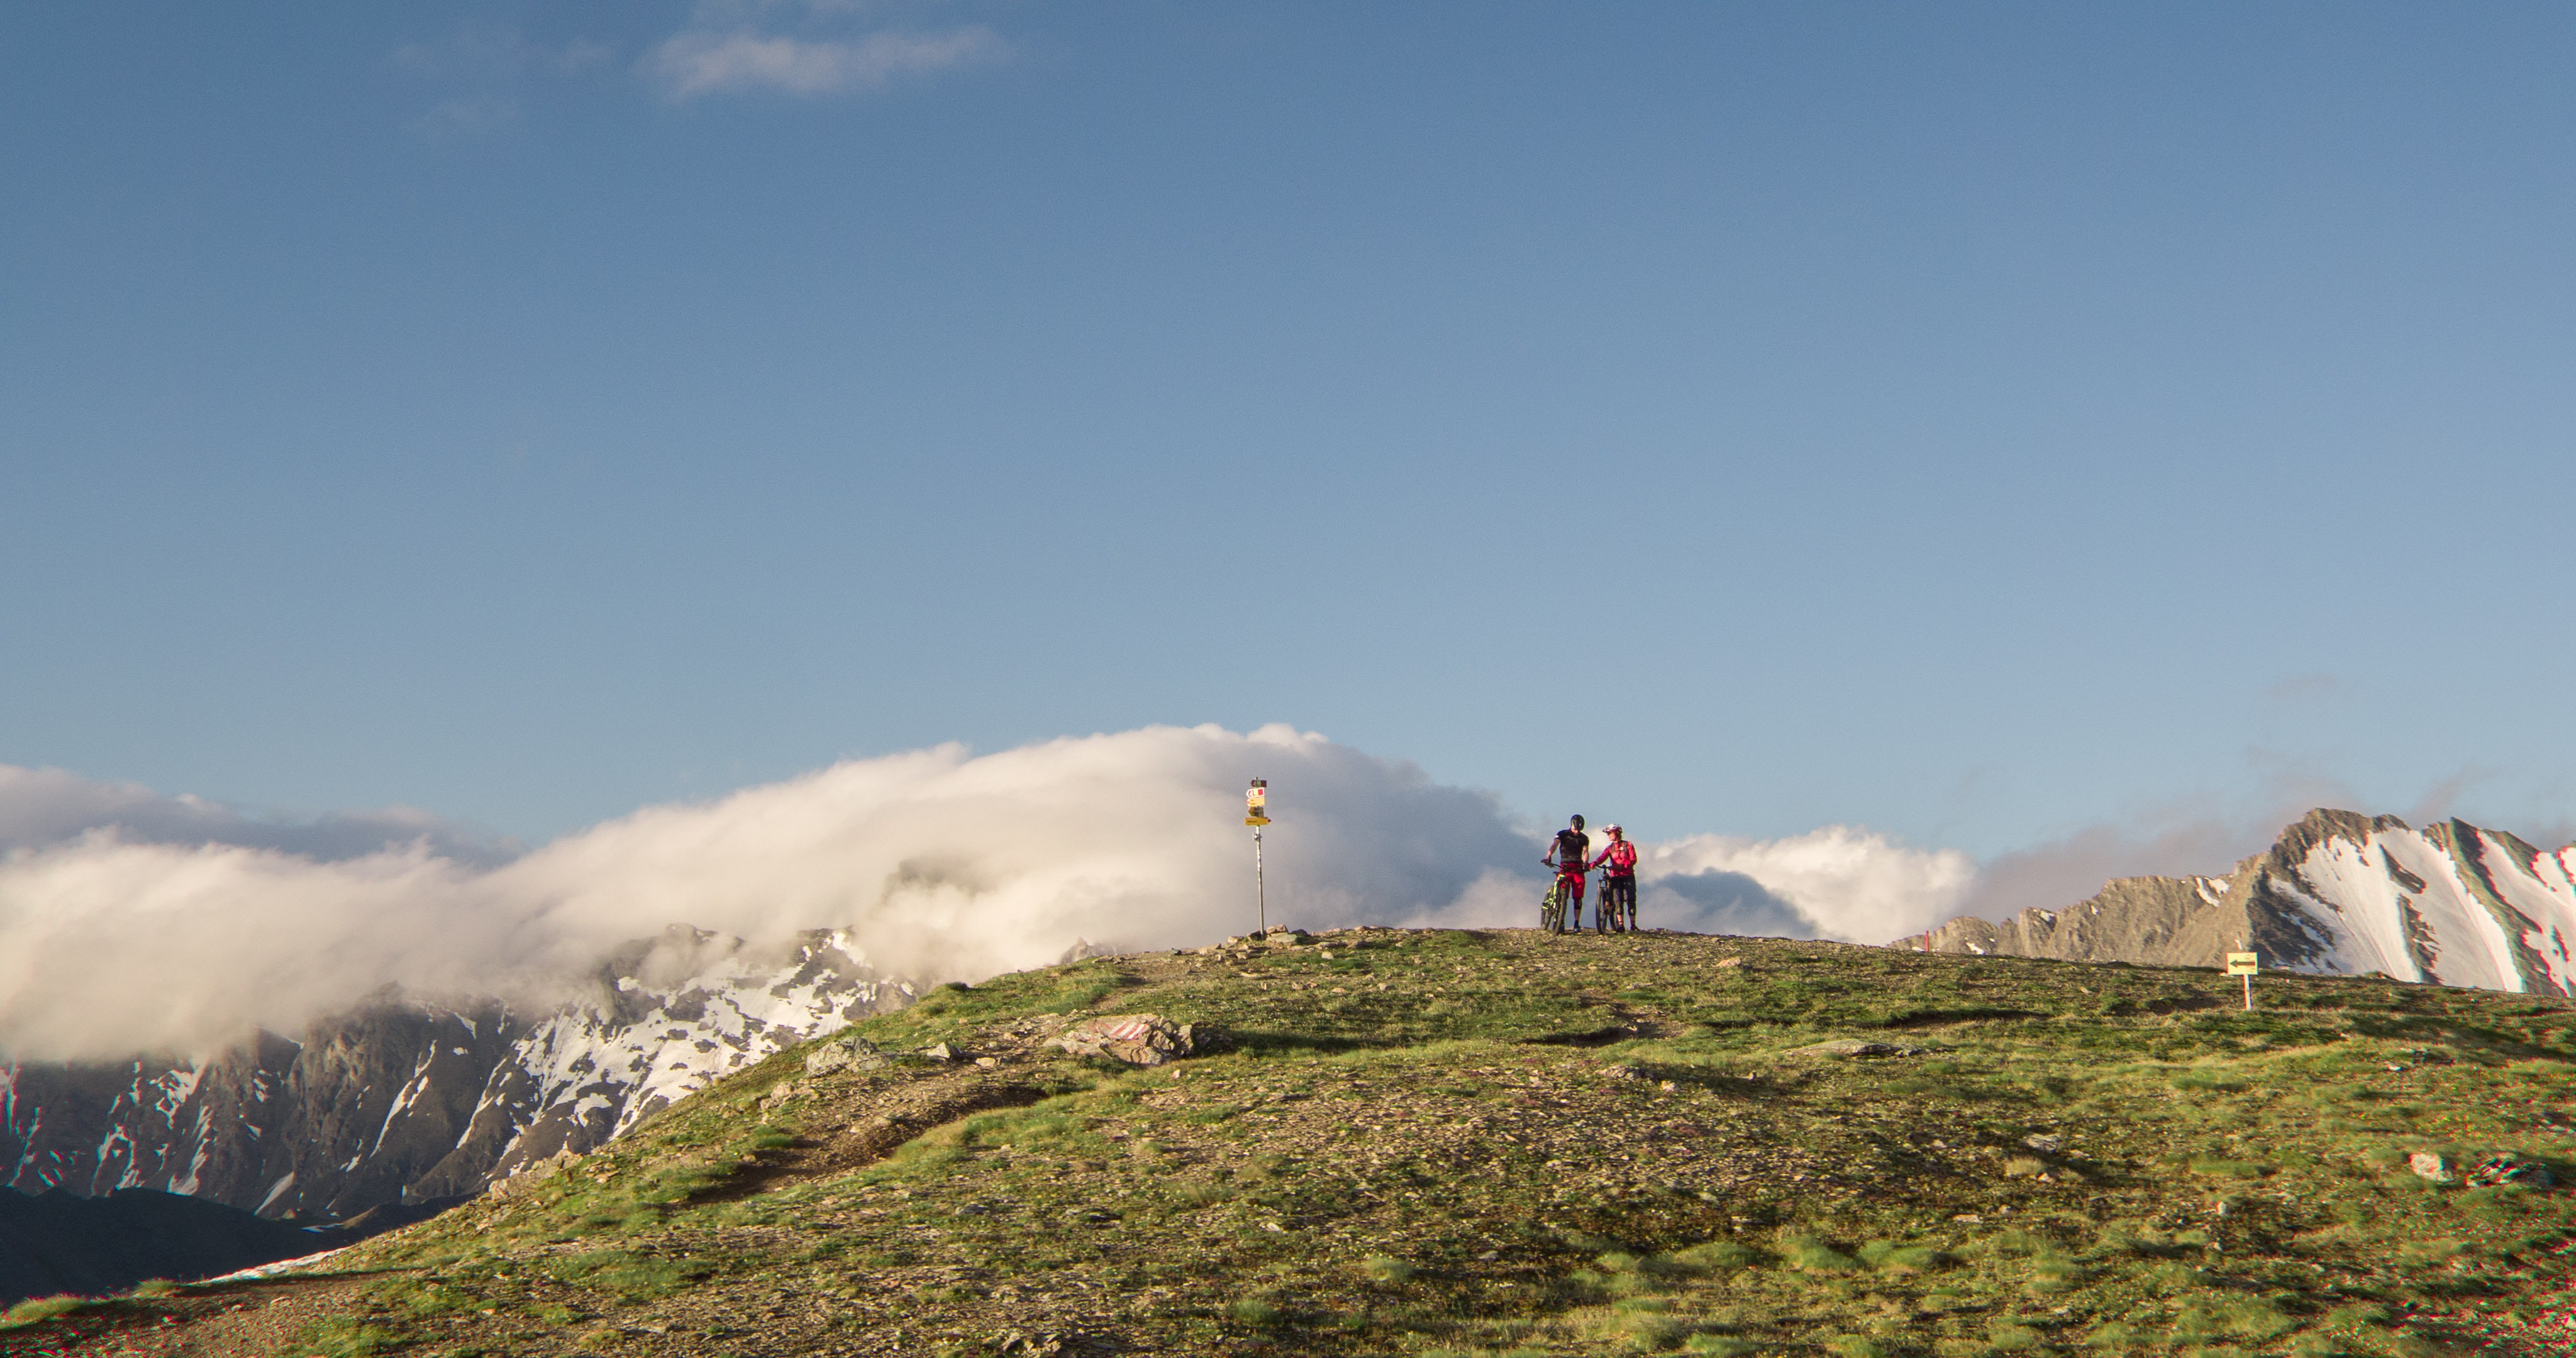
mountainous landforms, mountain, highland, ridge, hill station, sky, mountain range, hill, atmospheric phenomenon, fell, cloud, summit, adventure, alps, landscape, massif, grassland, photography, recreation, terrain, mountaineering, meteorological phenomenon, tourism